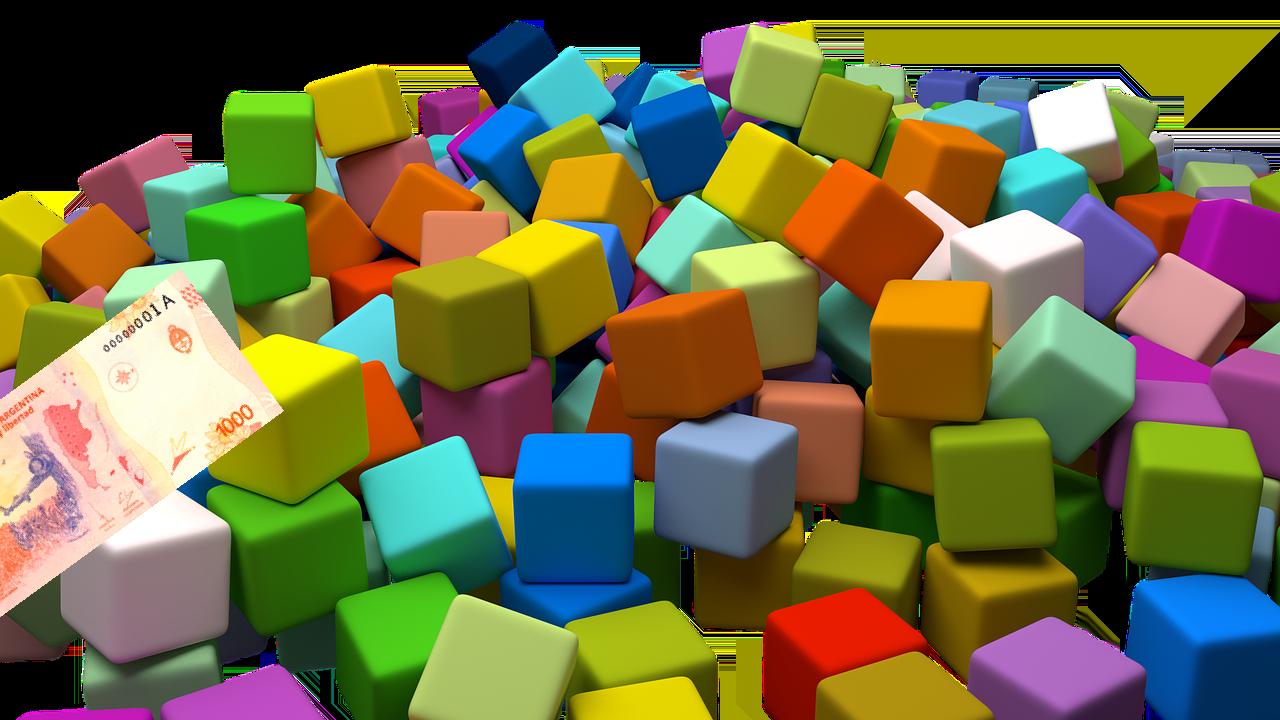
Denominación: 1000